Eastern Military District

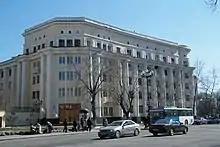
District Headquarters, 2013

The Order of the Red Banner Eastern Military District (Russian: Восточный военный округ) is a military district of Russia.